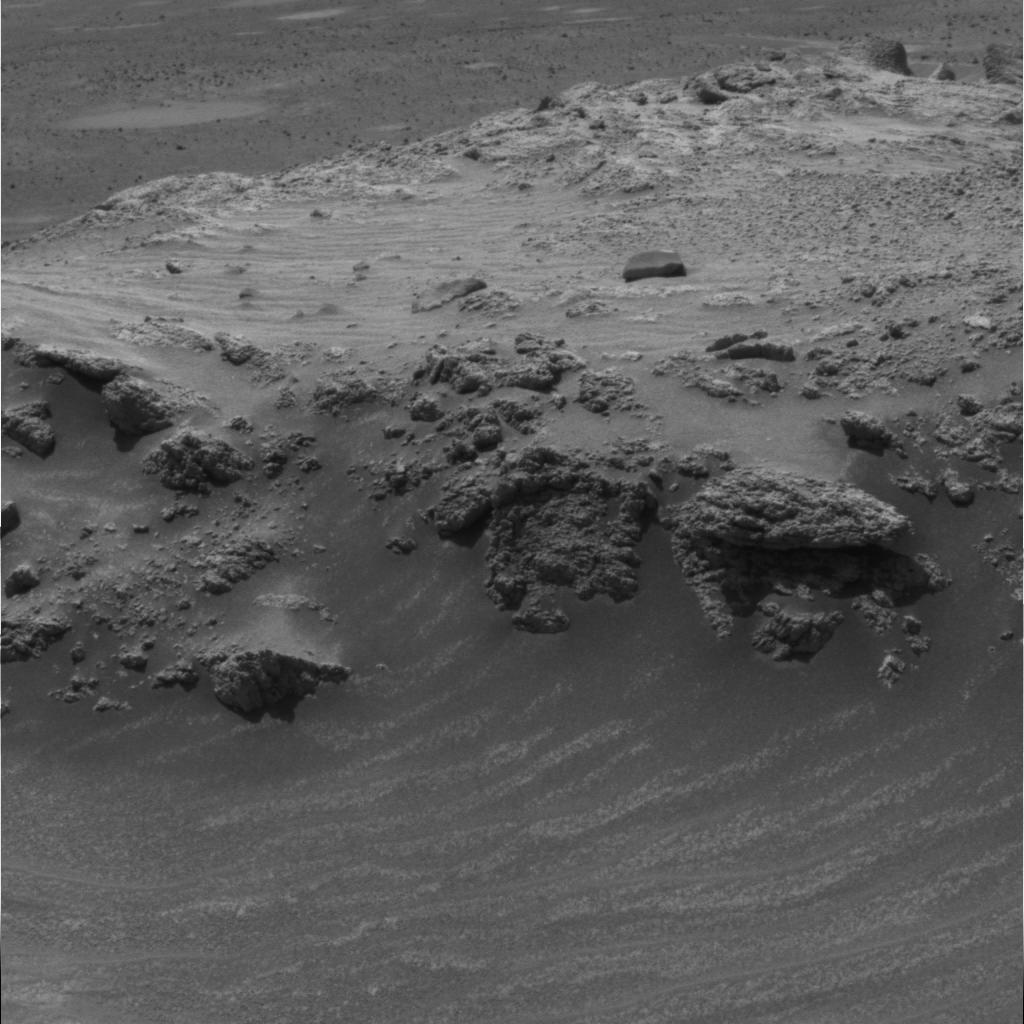
Surface features visible: Rock Outcrops, Float Rocks, Clasts, Dunes/Ripples, Rock (Round Features), Soil, Spherules, Nearby Surface